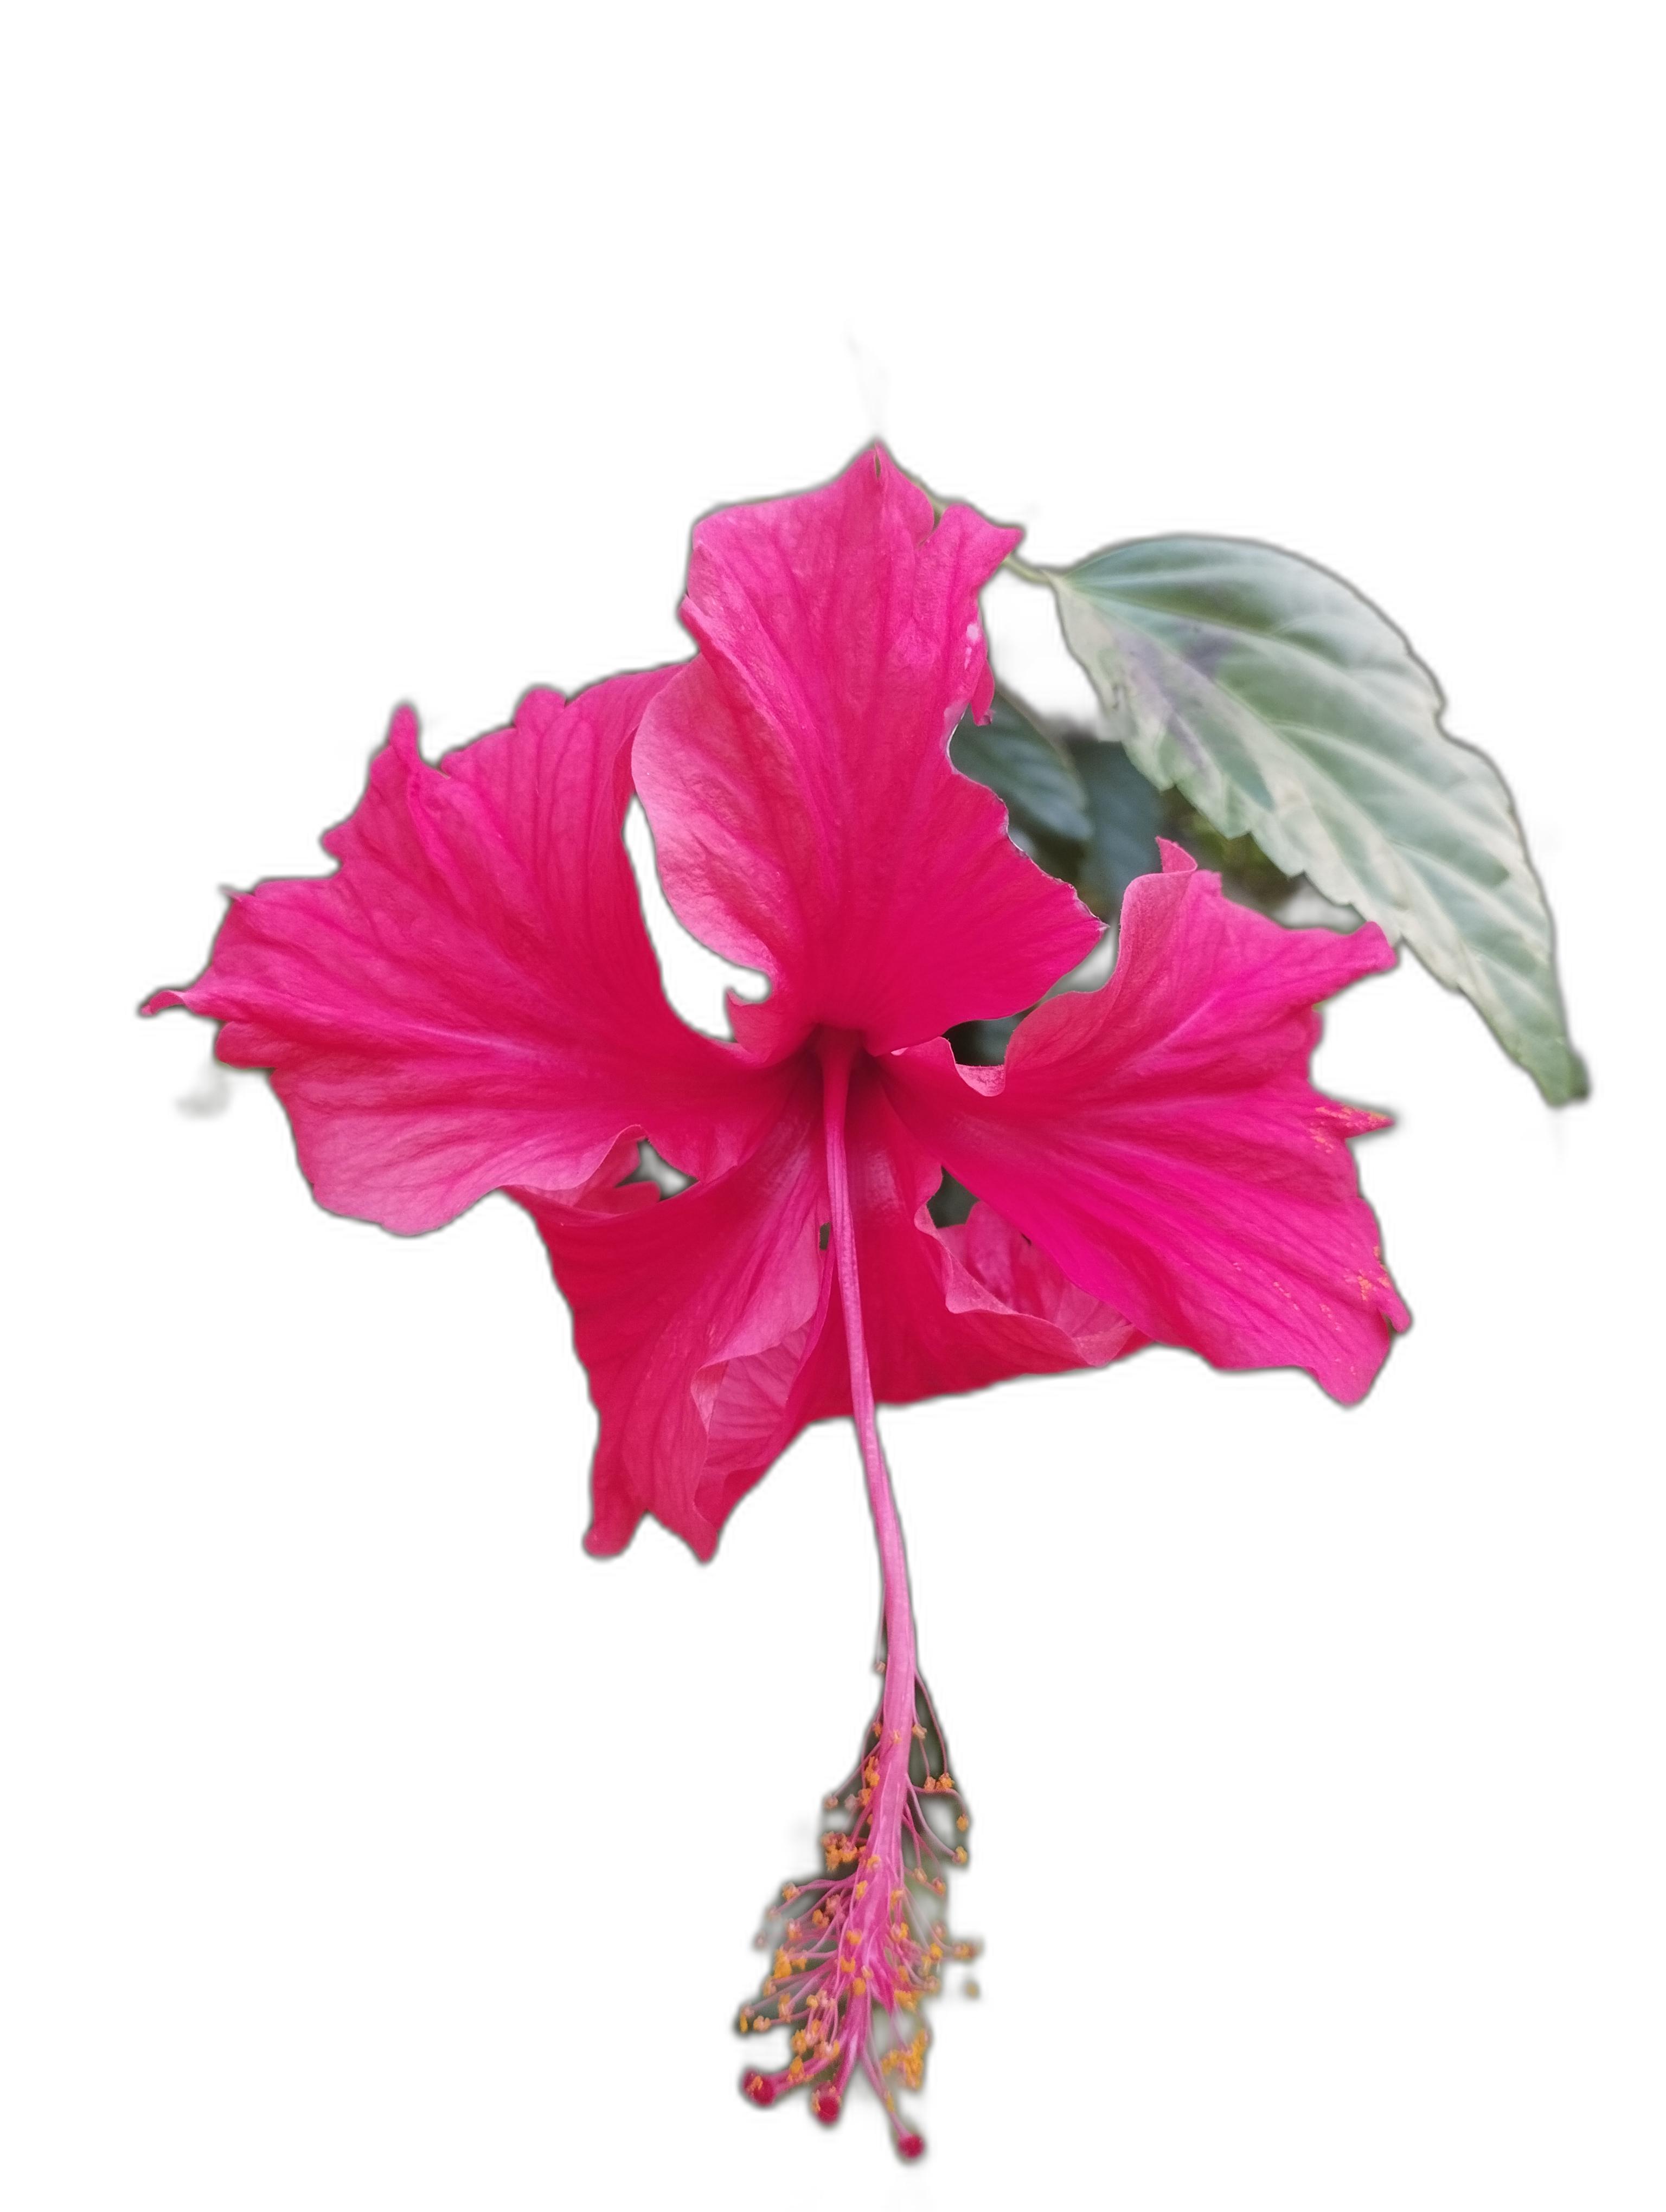
Label: Hibiscus